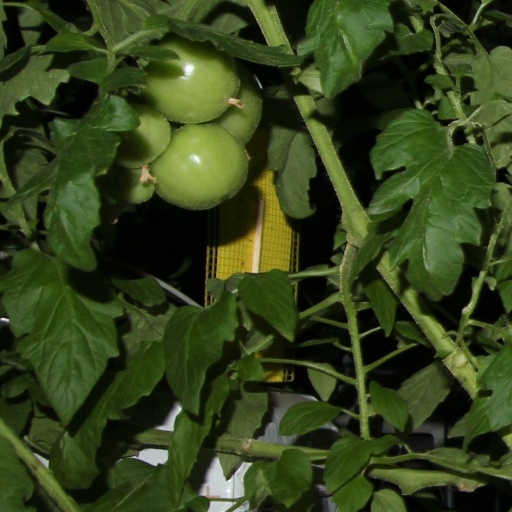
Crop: tomato